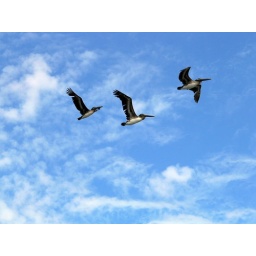
Pelicans flying over the beach at Hilton Head Island, South Carolina